Miloš Savčić

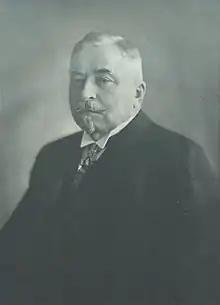
Photo of Savčić

Miloš Savčić (Svilajnac, 26 July 1865 – Belgrade, 9 March 1941) was a Serbian politician, businessman, engineer, banker and entrepreneur who was one of the richest Europeans of his time. Savčić served as Minister of Construction, Mayor of Belgrade, advisor, and manager of numerous economic facilities in the Kingdom of Serbia and the Kingdom of Yugoslavia. He is considered to be one of the most influential Serbs of his time.